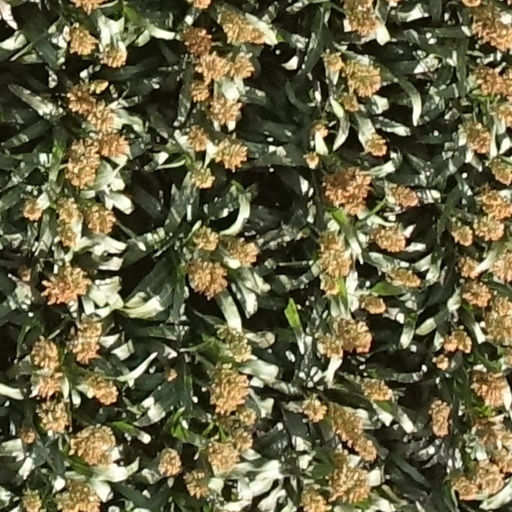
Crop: sorghum